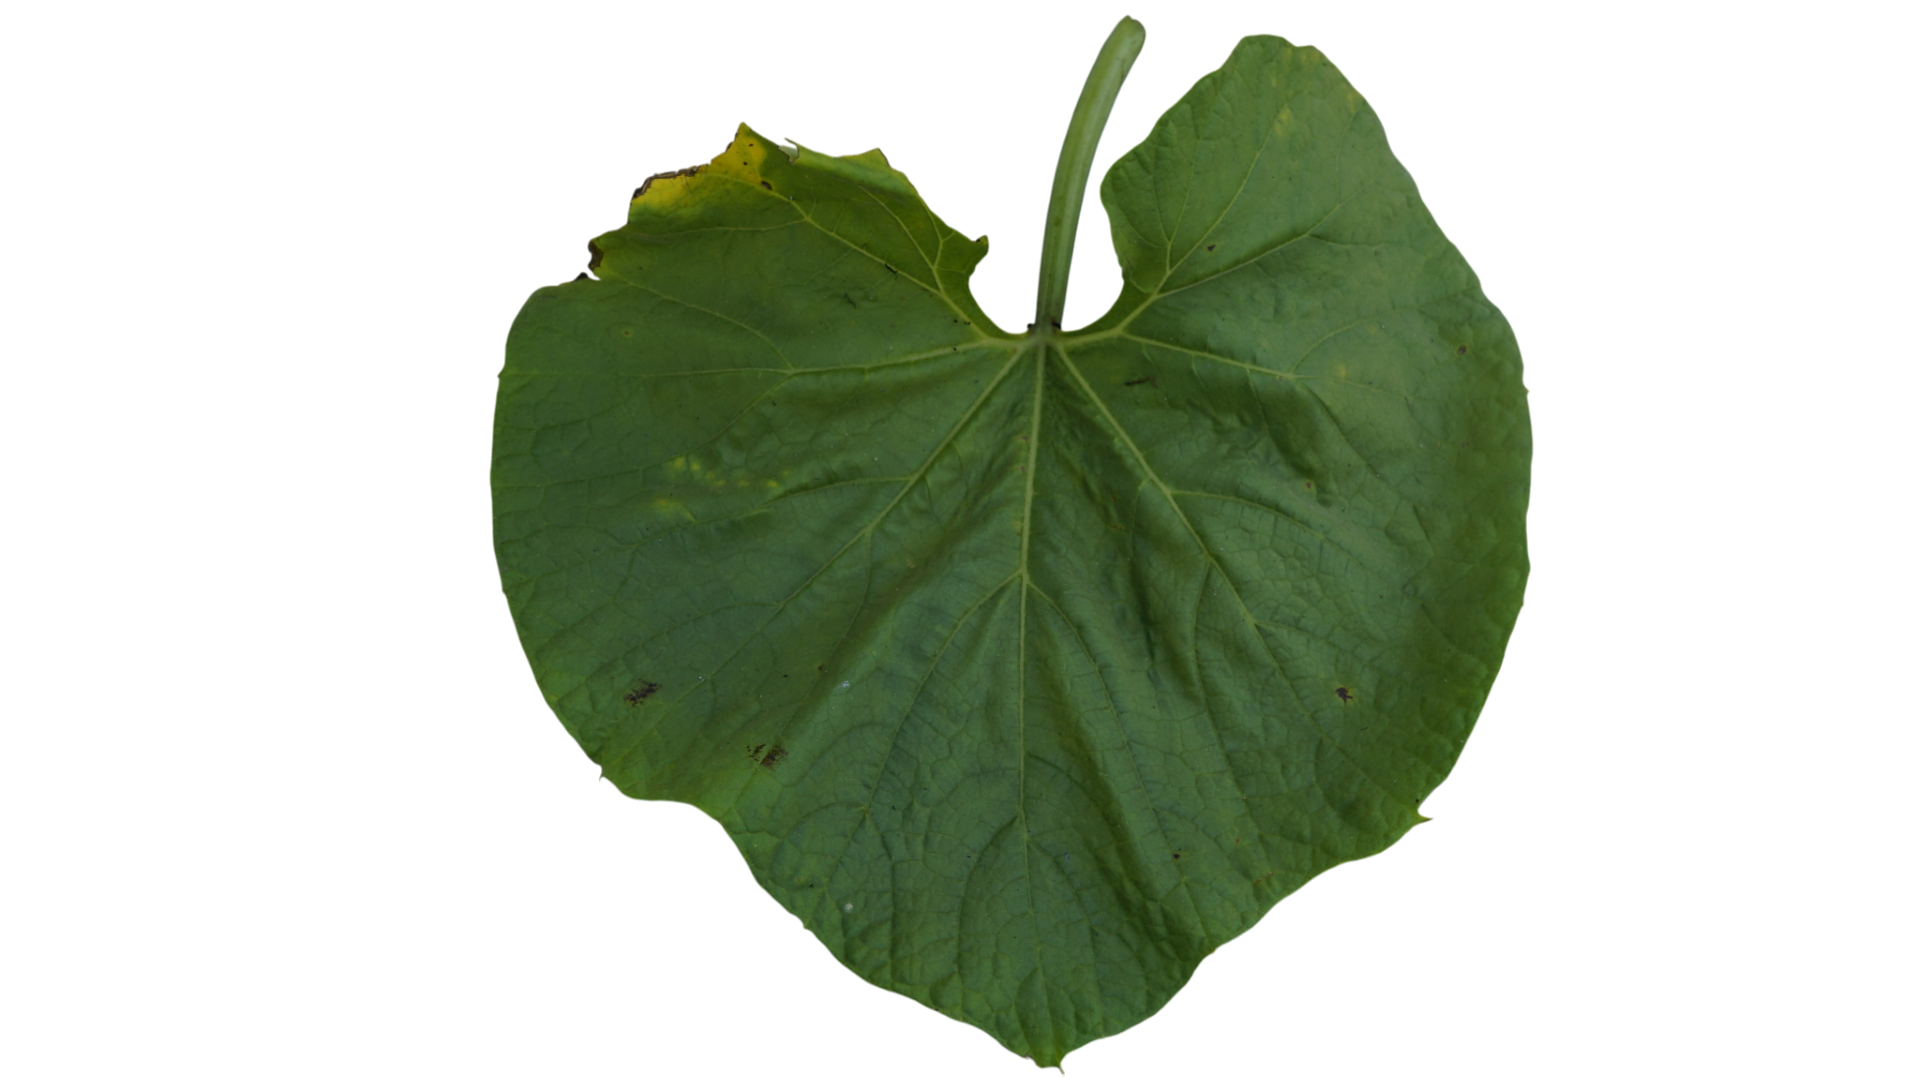
Crop: Bottle Gourd
Label: Downy_Mildew